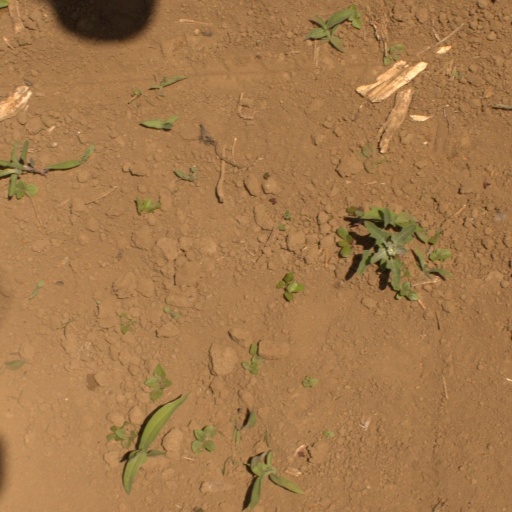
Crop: Jerusalem artichoke